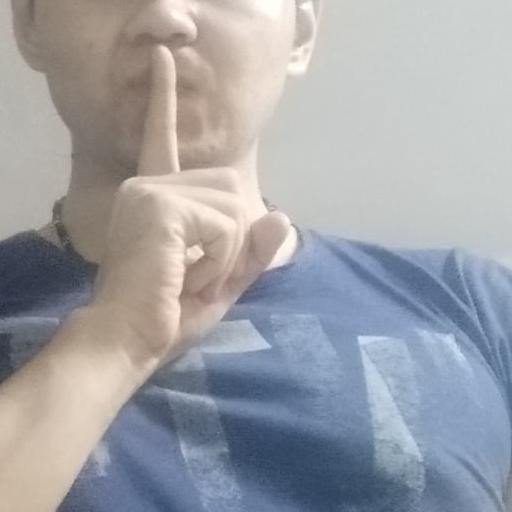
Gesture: mute